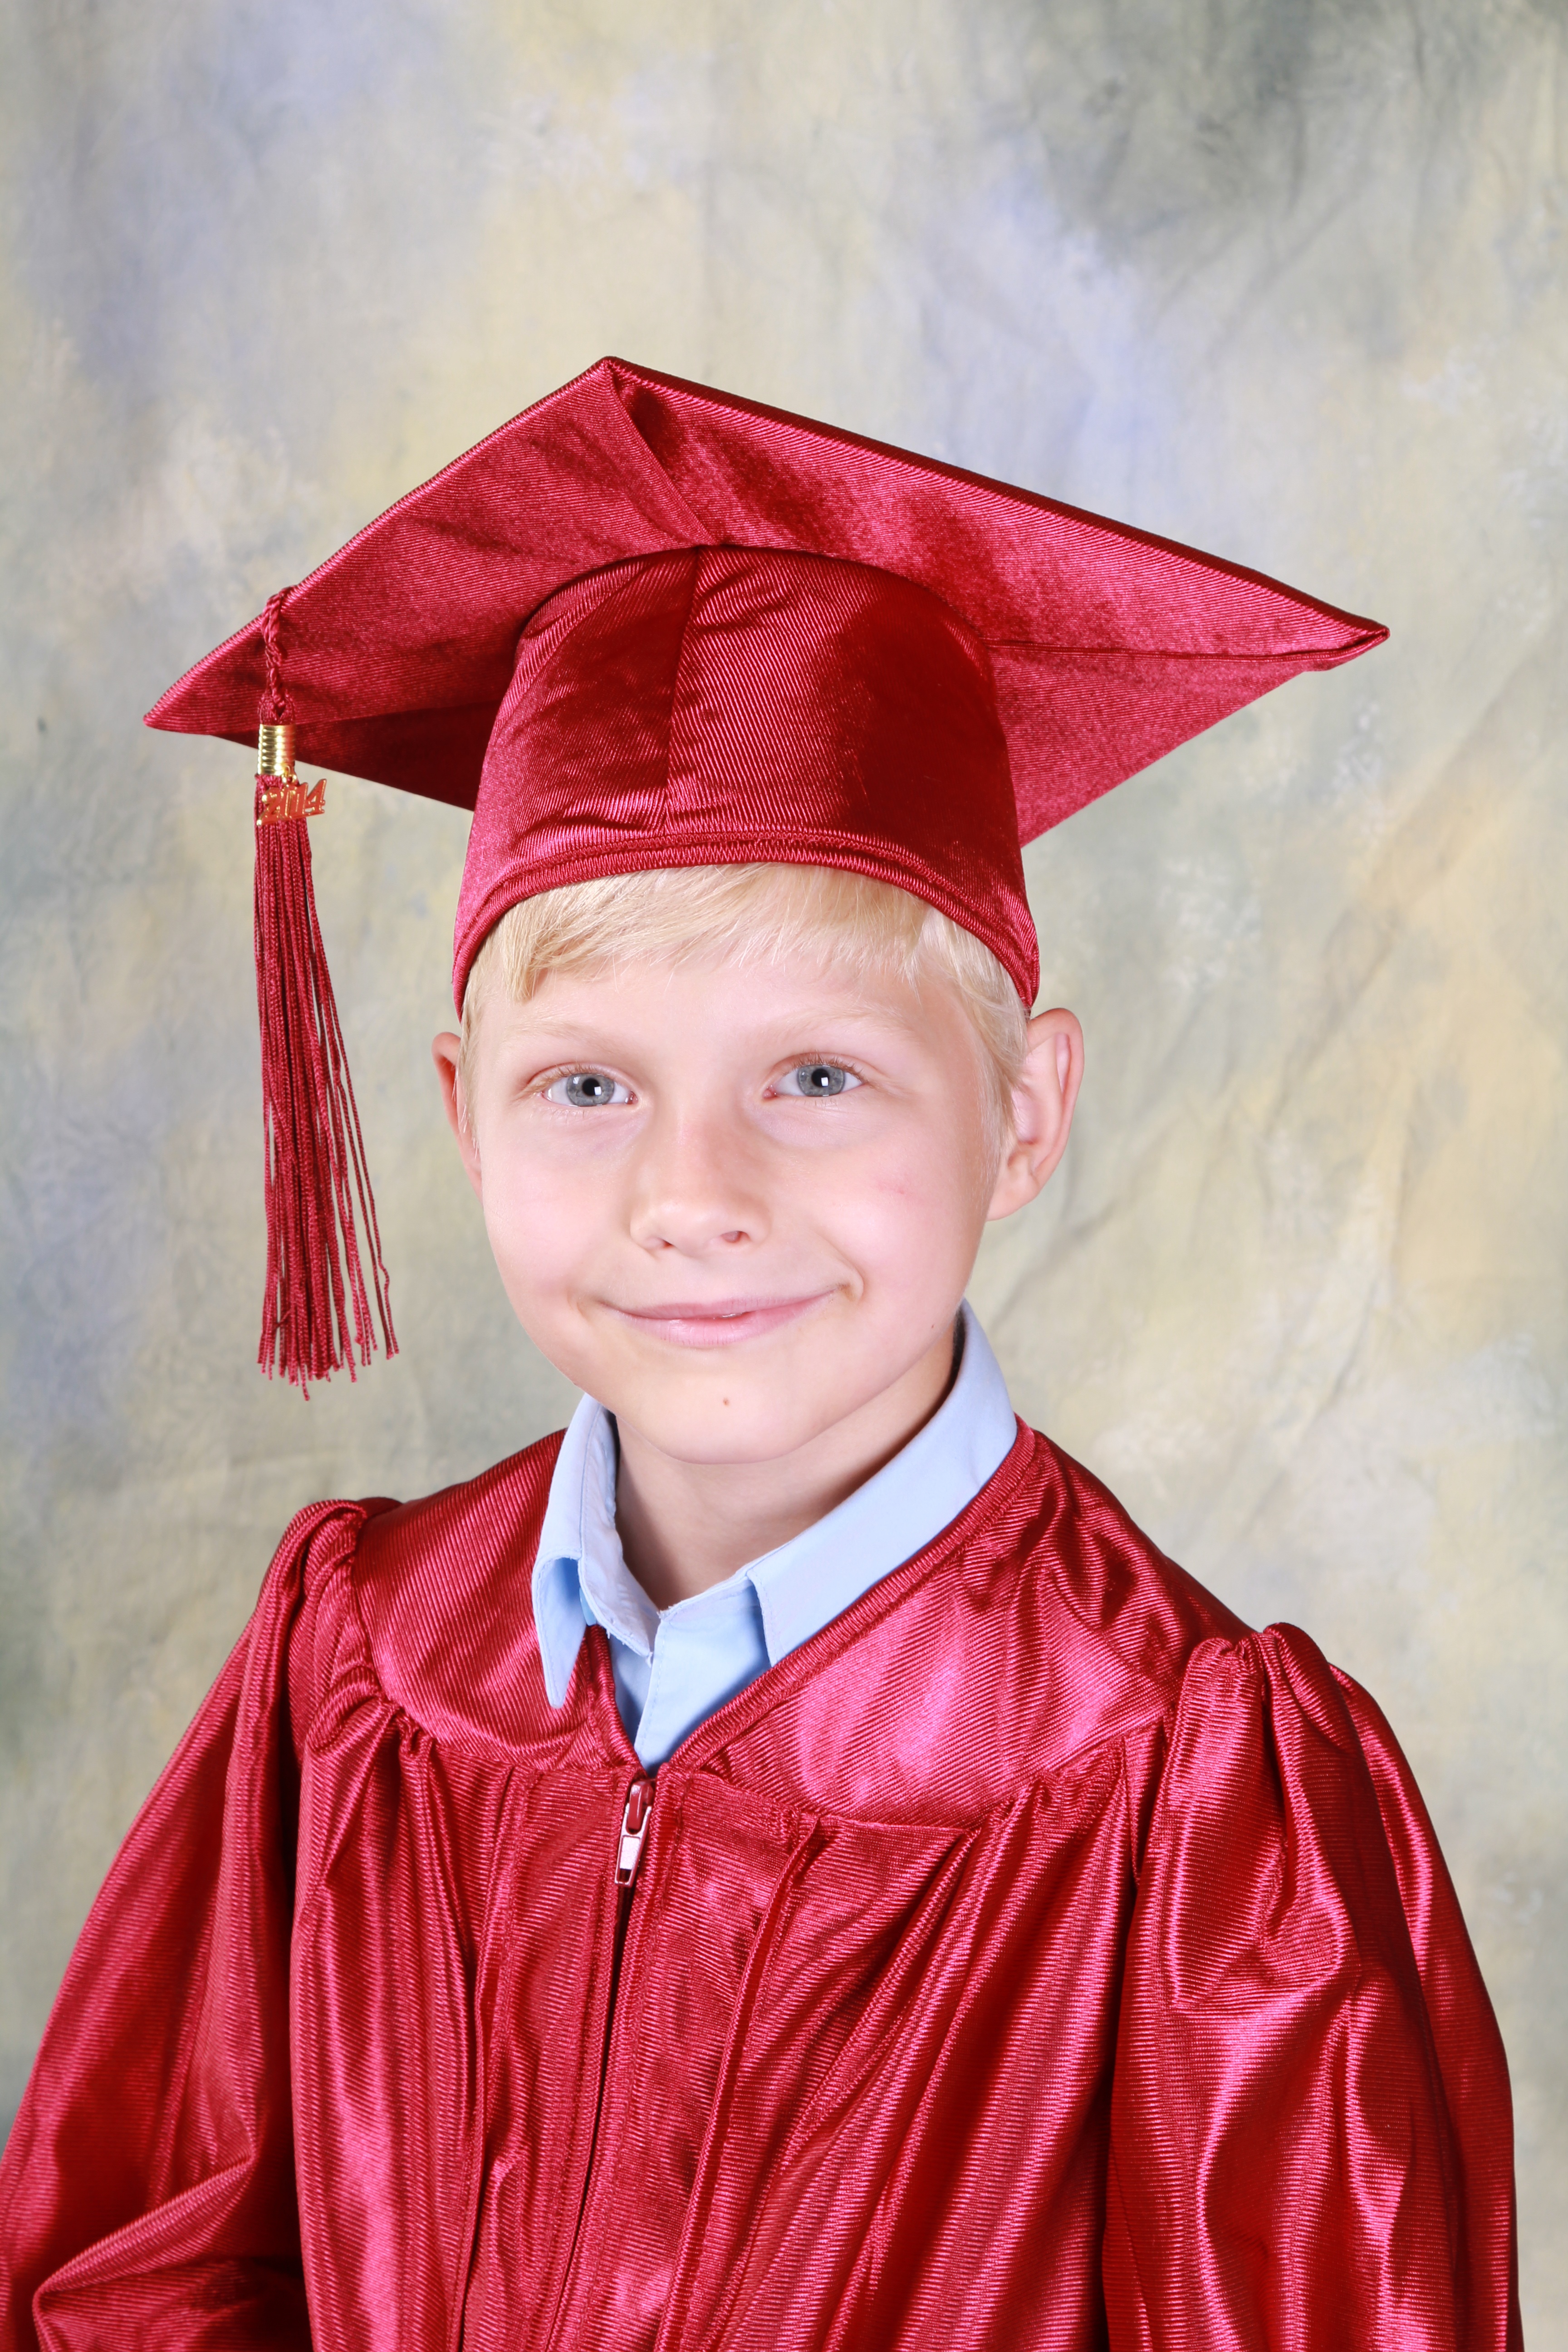
boy, kid, red, child, clothing, pink, education, happy, kindergarten, graduate, graduation, diploma, mortarboard, phd, academic dress, academic achievement